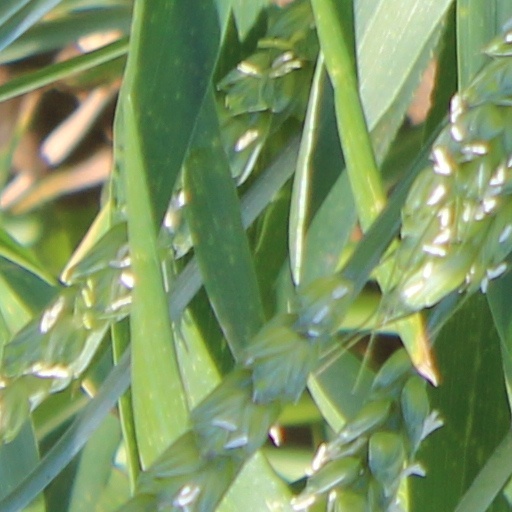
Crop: wheat